Carnegie Hall Tower

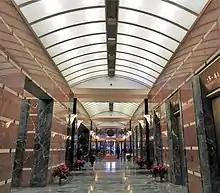
Lobby

According to the New York City Department of City Planning, the building has of gross floor area. The building was designed with for offices and for Carnegie Hall. The rear of Carnegie Hall Tower contains offstage facilities for Carnegie Hall, spanning portions of the second through seventh stories.